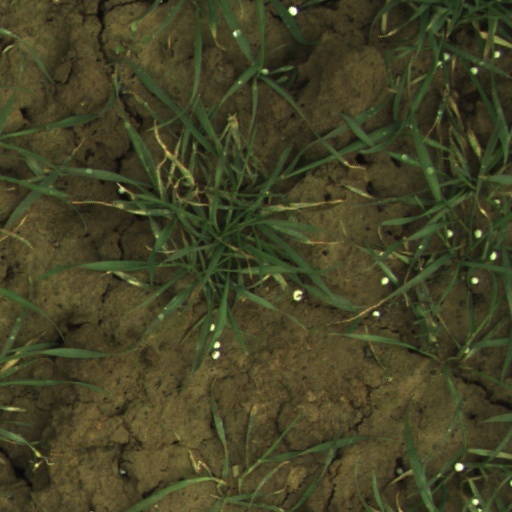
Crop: wheat